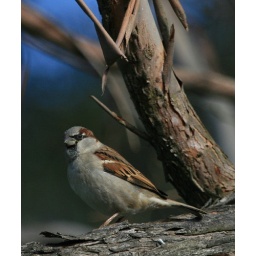
Allthough in a tree, this is a house sparrow, not a tree sparrow. It's a male in non-breeding plumage.